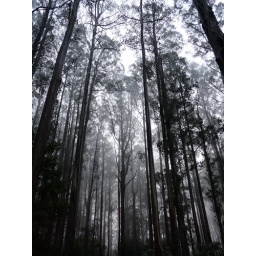
Mountain Ash forest in the Dandenongs, Melbourne, Australia. This is one of the tallest tree species in the world.